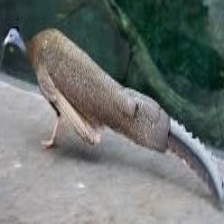
Species: GREAT ARGUS
Scientific name: ARGUSIANUS ARGU